Black squirrel

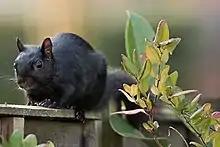
A black eastern gray squirrel atop a fence in Hertfordshire, U.K.

The present population of black eastern gray squirrels in Battle Creek, Michigan was reportedly introduced in 1915 by John Harvey Kellogg, who wanted to repopulate the area with the species after their populations were devastated in the previous centuries by predators and human hunters. He reportedly received 400 eastern gray squirrels from Kent County, Michigan, including some black morphs, and released them into the community. Researchers north of Battle Creek, at the Kellogg Biological Station, later trapped some black morph eastern gray squirrels in 1958 and 1962, and released them on the East Lansing campus of Michigan State University at the behest of the university's president.